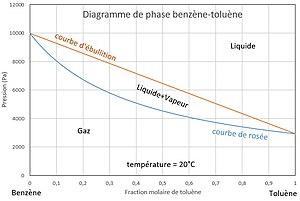
Diagramme binaire isotherme du mélange benzène-toluène obtenu avec la loi de Raoult.
En physique, et plus particulièrement en thermodynamique, la loi de Raoult énonce que :